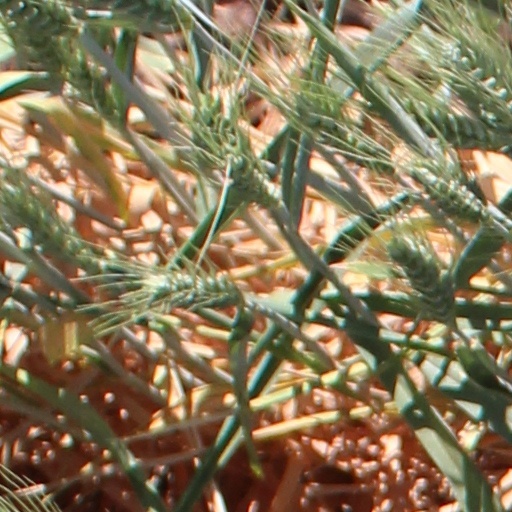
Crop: wheat